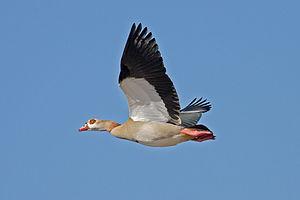
Ouette d'Égypte Galego: Ganso do Exipto עברית: יאורית מצרית Magyar: Nílusi lúd 日本語: エジプトガン Lietuvių: Egiptinė žąsis Bahasa Melayu: Burung Angsa Mesir